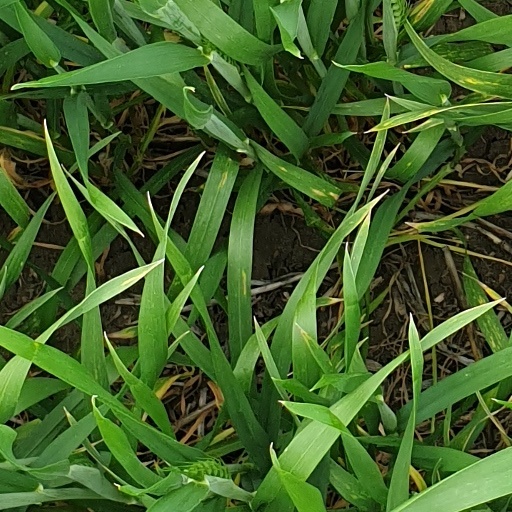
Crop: wheat